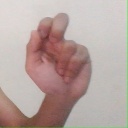
अक्षर: ढ